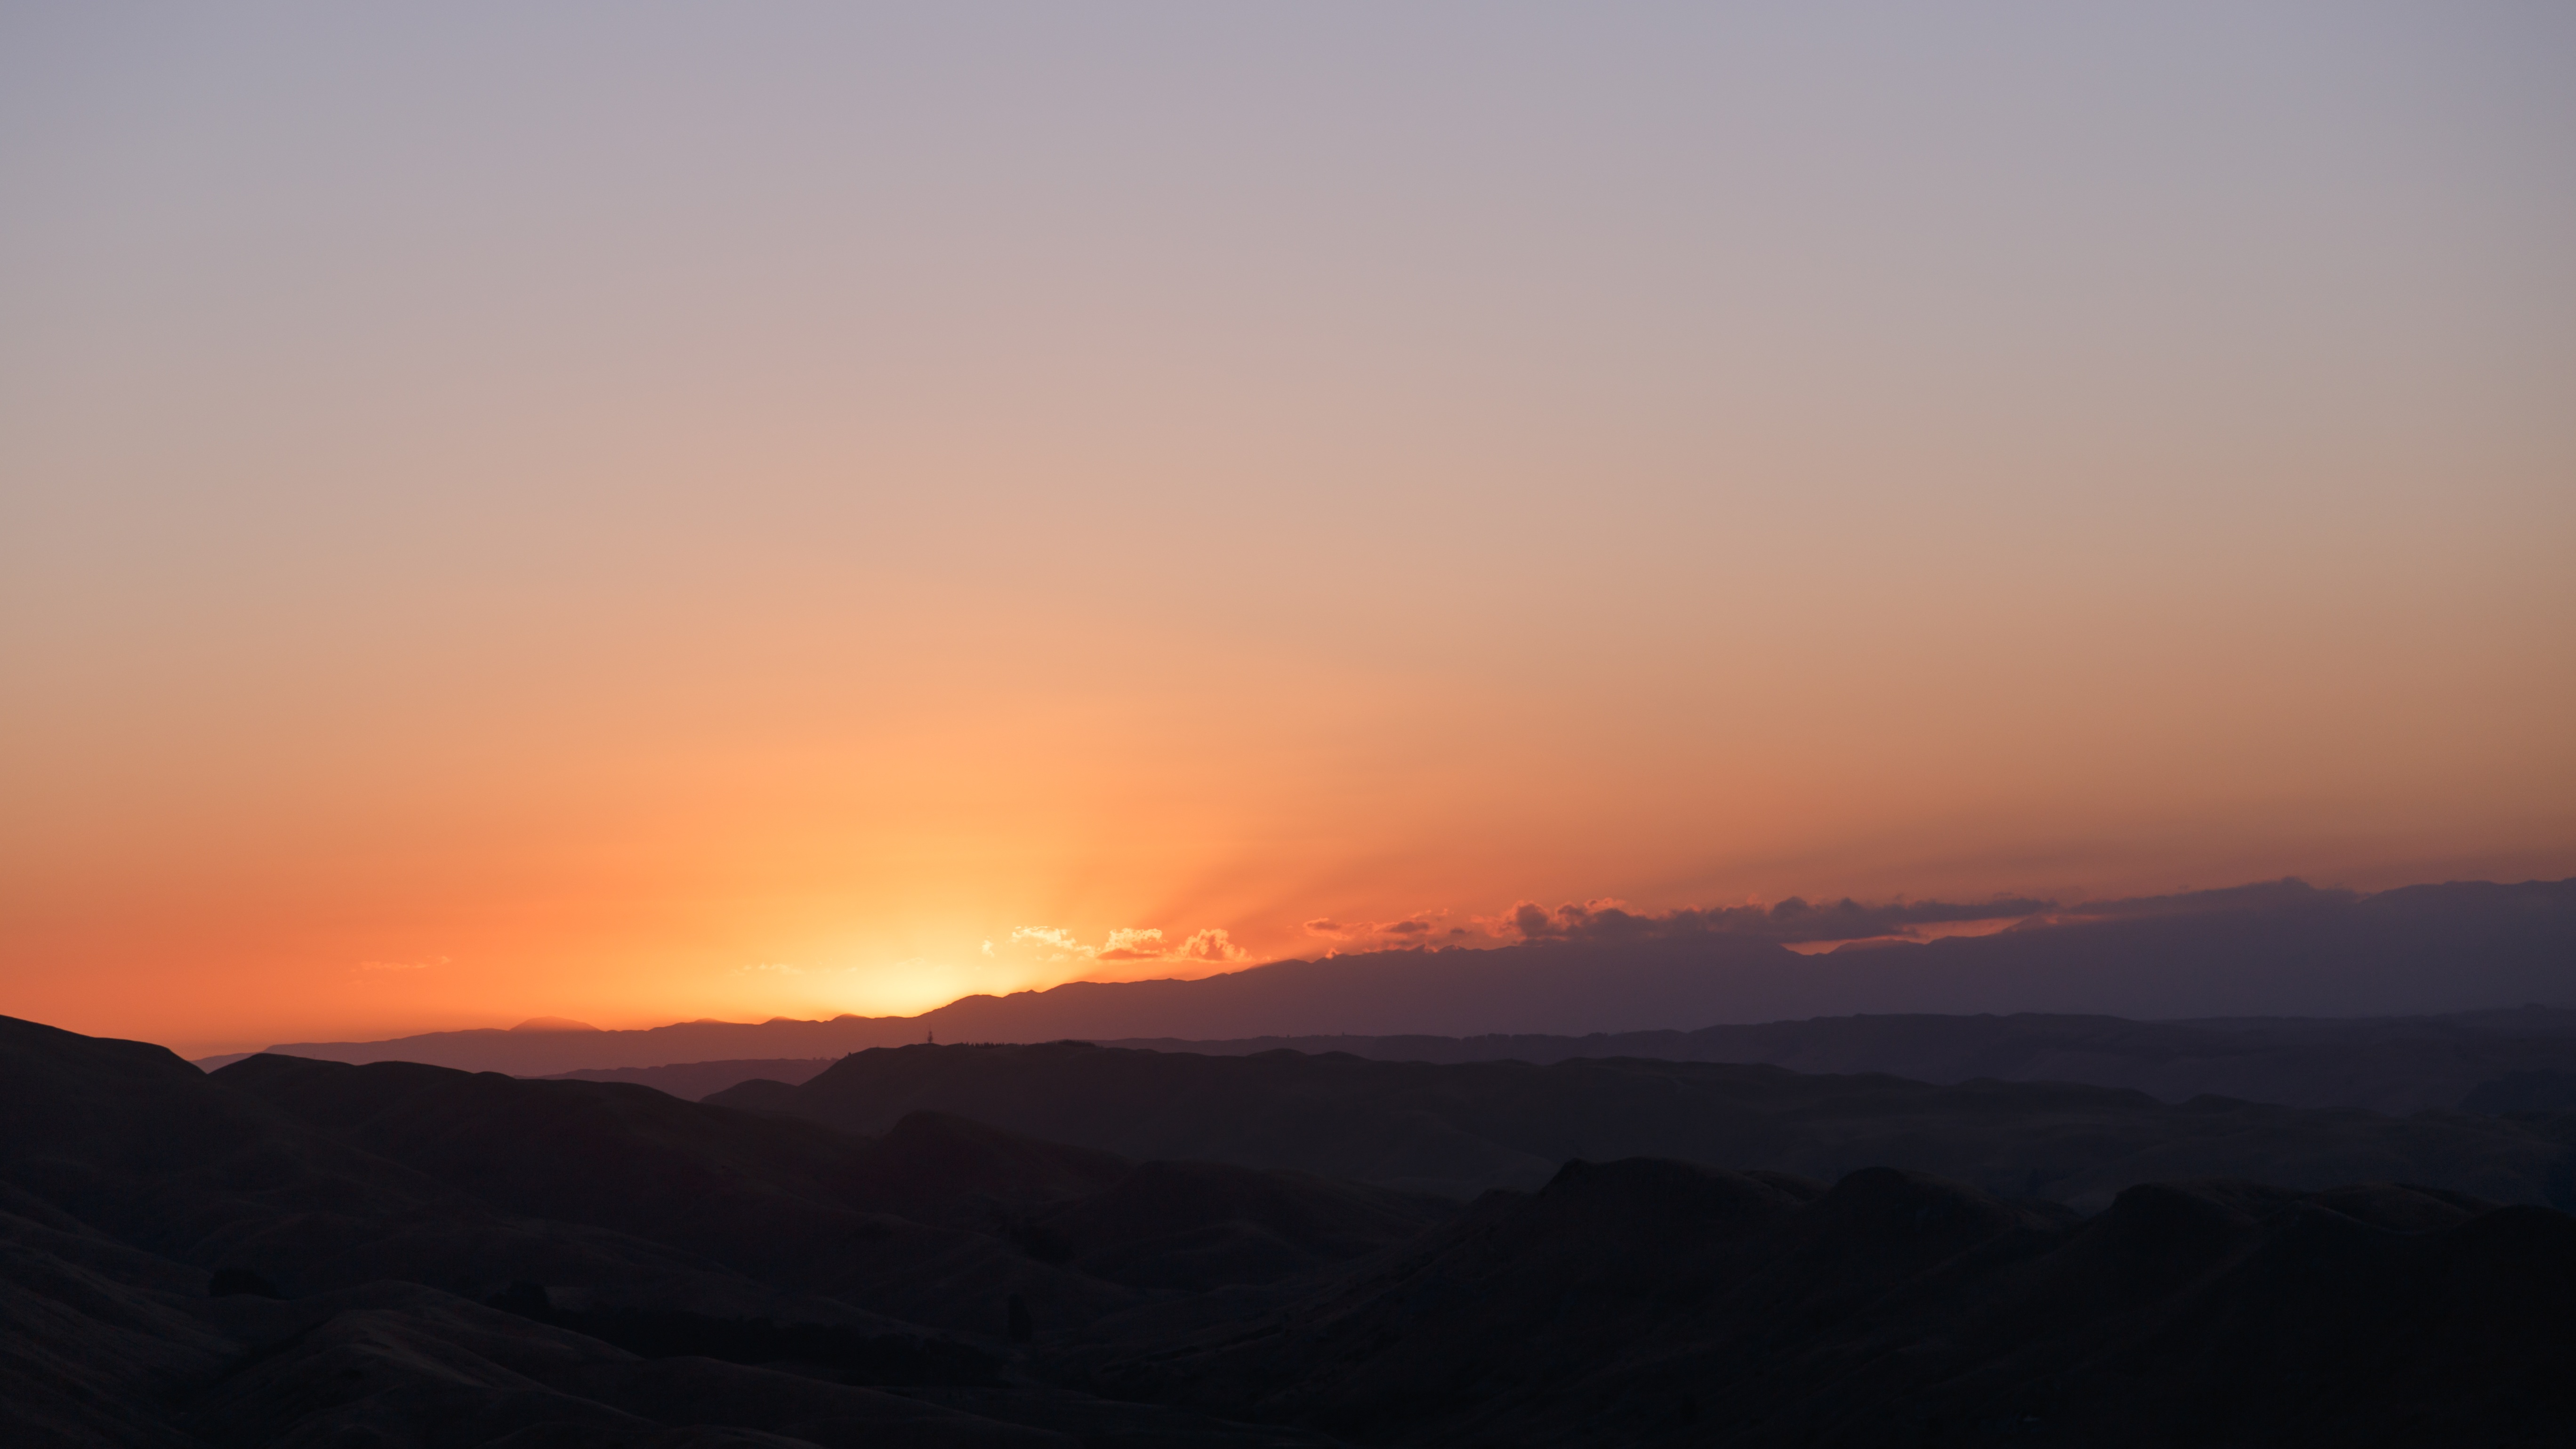
landscape, nature, horizon, mountain, sun, sunrise, sunset, sunlight, morning, hill, view, dawn, dusk, evening, orange, romantic, glow, plain, colors, scene, afterglow, landform, atmospheric phenomenon, mountainous landforms, red sky at morning